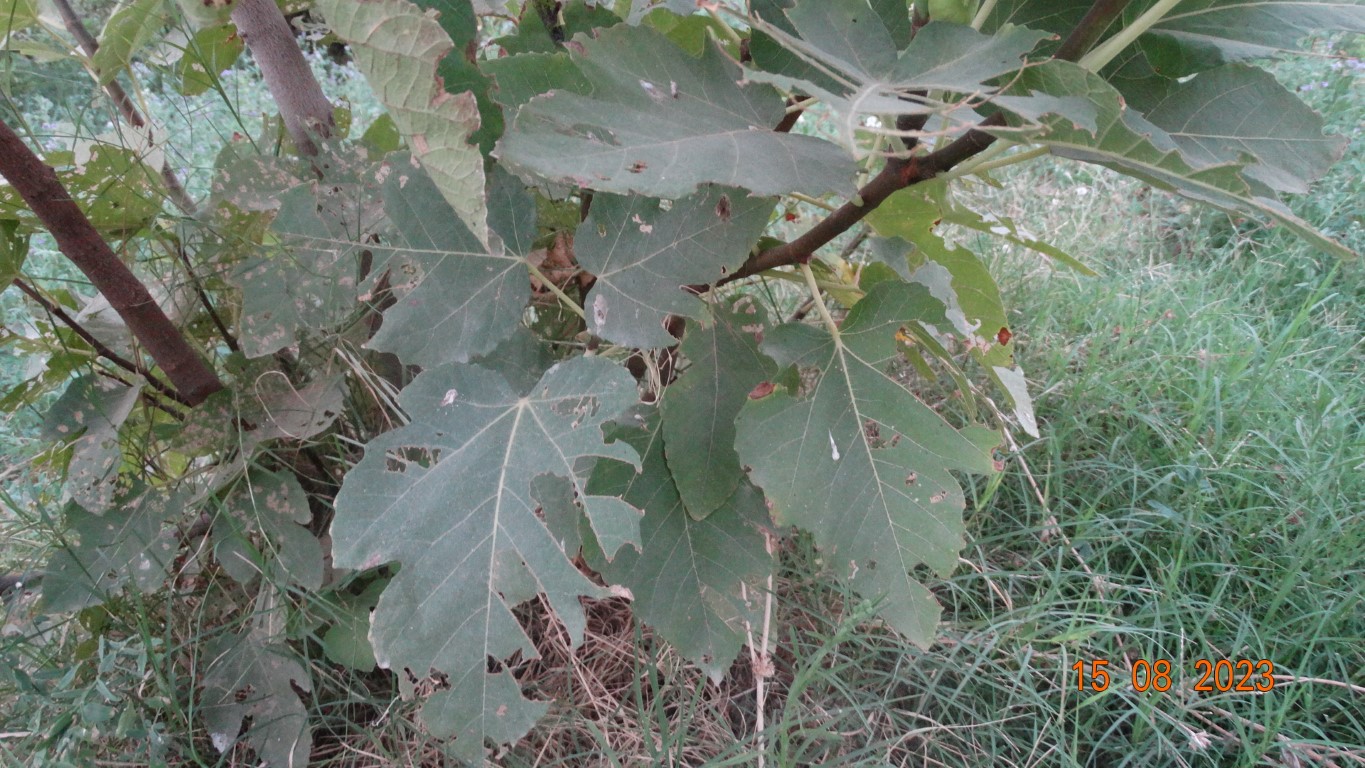
Label: infected